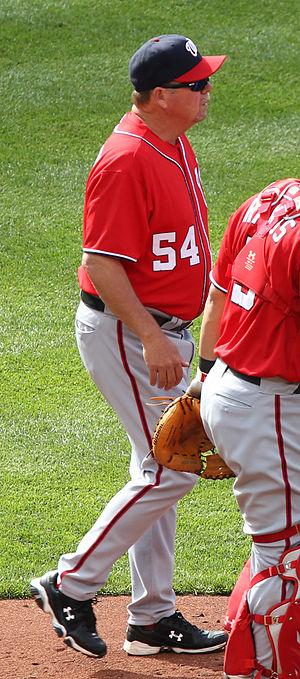
Steven Earl McCatty est un lanceur droitier de baseball ayant joué dans les Ligues majeures avec les Athletics d'Oakland de 1977 à 1985.